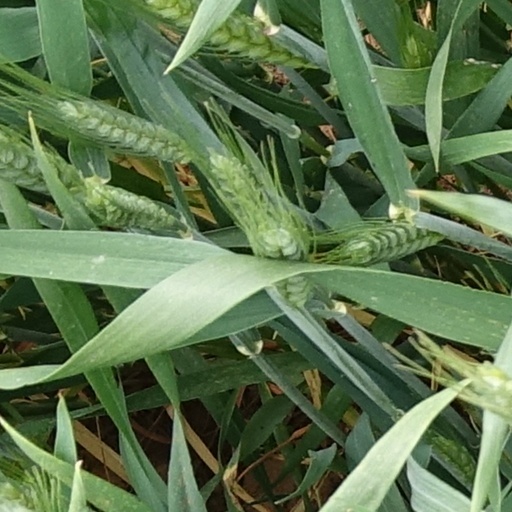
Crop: wheat